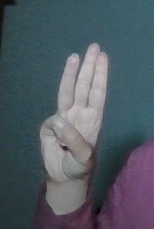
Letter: thaa